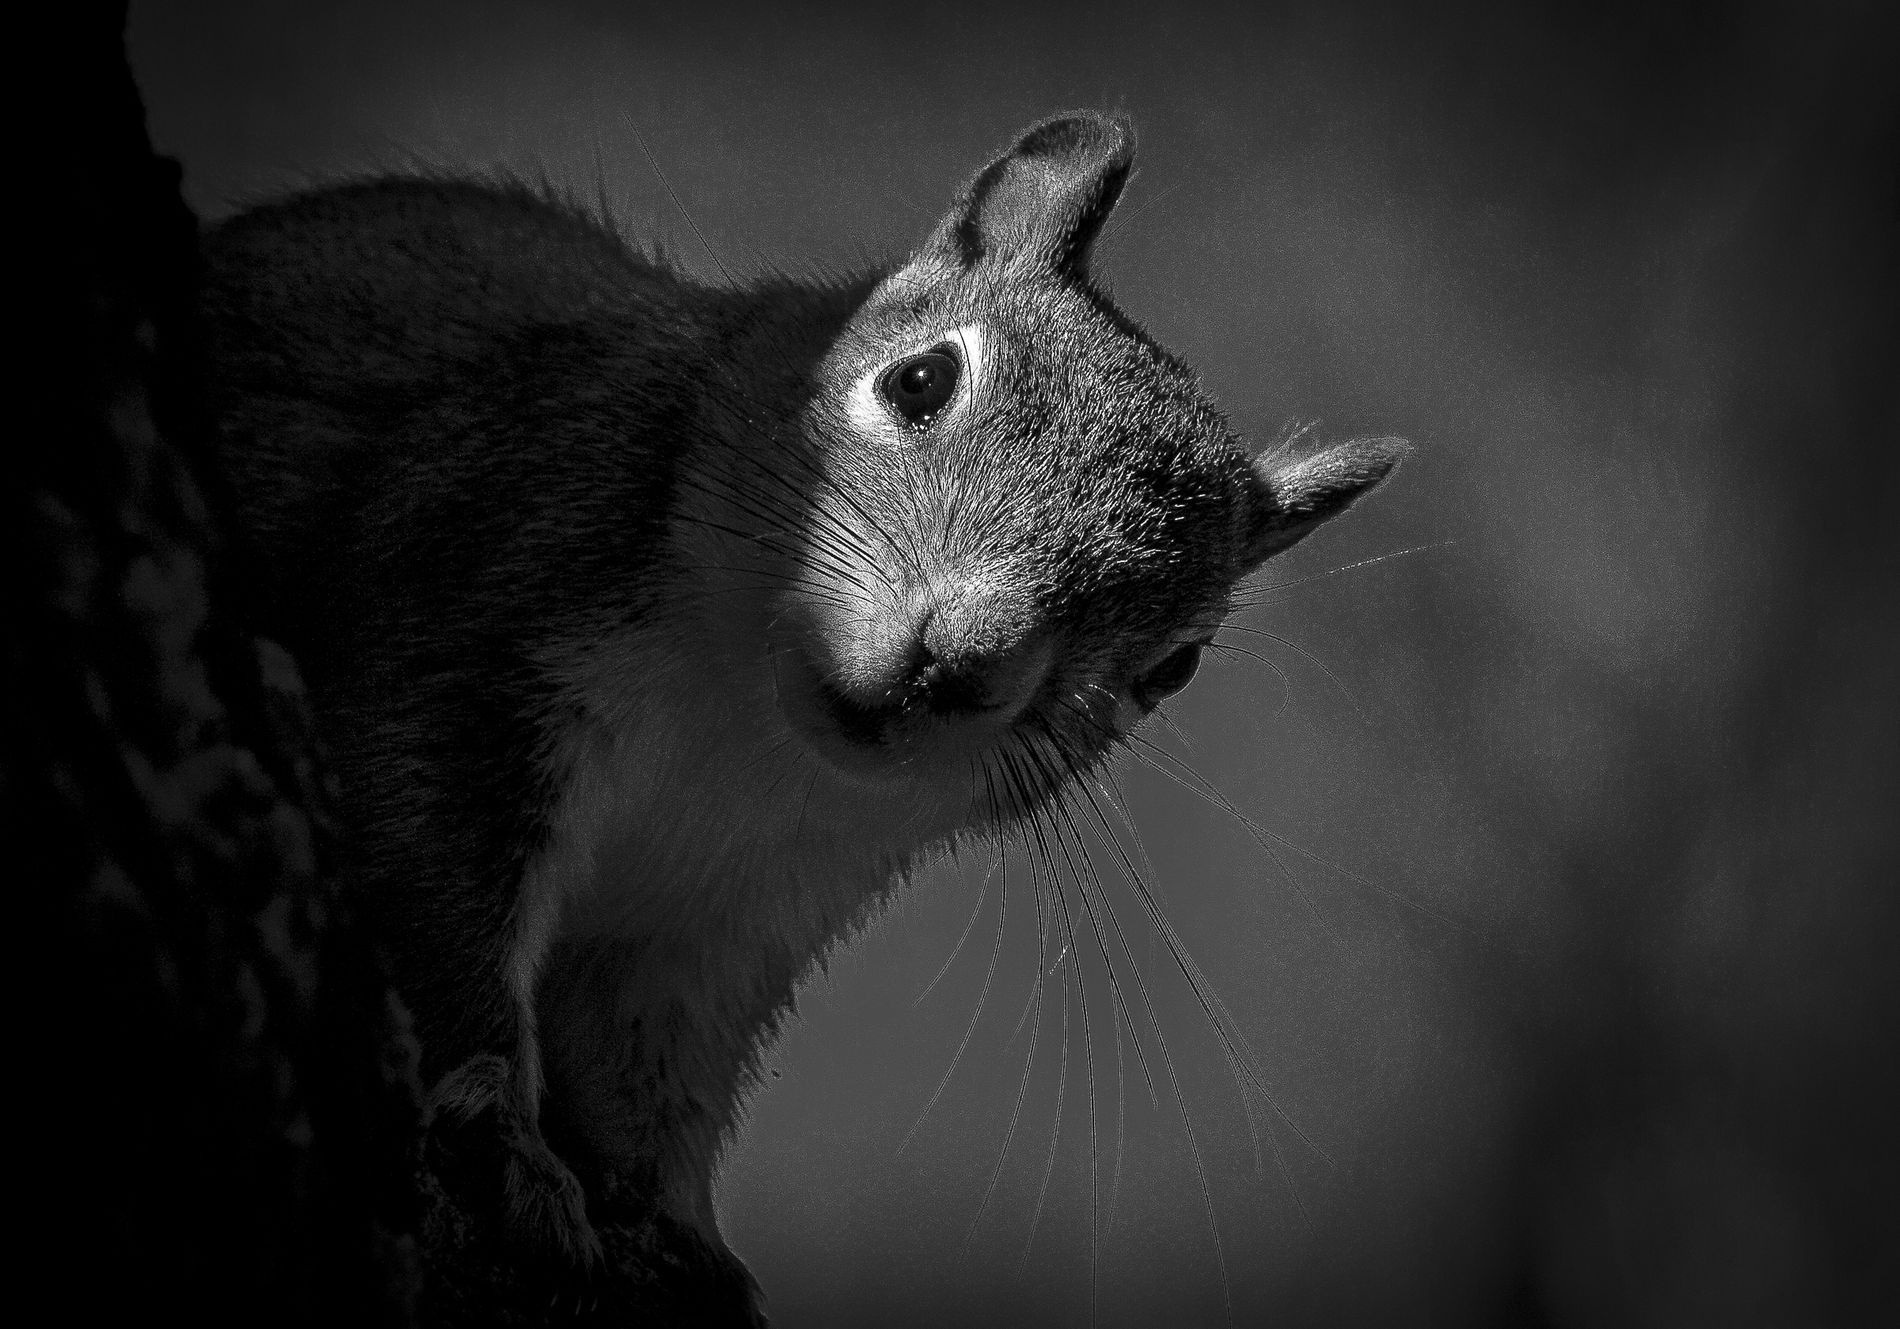
A squirrel on a tree
A squirrel is dangling from a tree, and the background is blurry, all the colors are washed out and are in black and white.
A close up shot shows a squirrel in black and white sitting on a tree. The blurred background keeps the focus on the squirrel. the atmosphere is of curiosity.
Labels: Animal, Mammal, Rat, Rodent, Squirrel, Background, Tree
Camera: Canon Canon EOS DIGITAL REBEL XTi
Lens: EF75-300mm f/4-5.6, Canon EF 75-300mm f/4-5.6
Aperture: F11
Exposure: 1/1000 sec
ISO: 800
Focal length: 180.0 mm